Ahmad Hatifi

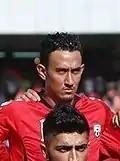
Hatifi with Afghanistan in 2015

Ahmad Arash Hatifi (born 13 March 1986) is a professional football player who currently plays as a midfielder for Afghan Premier FC in The League for Clubs. Born in the United States, he has represented the Afghanistan national team.